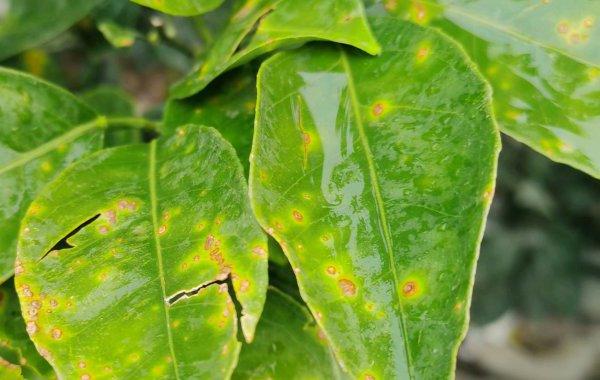
Plant: Citrus
Disease: citrus canker